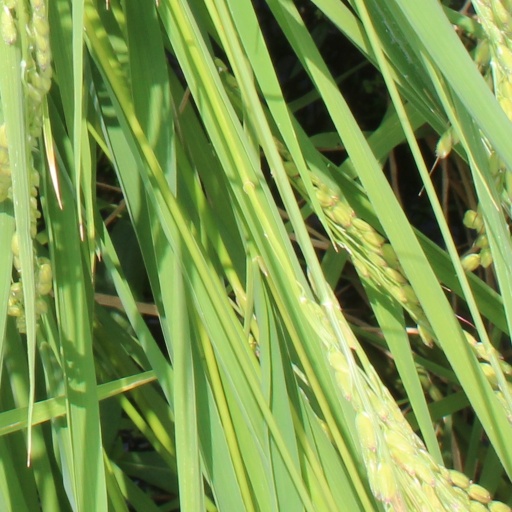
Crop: rice